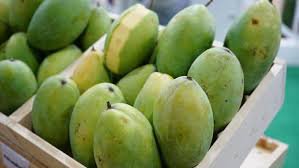
Label: Mango